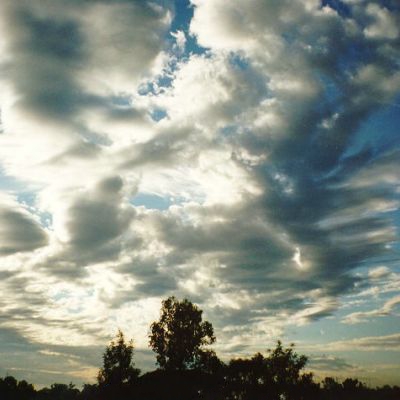
Cloud type: Stratocumulus (Sc)